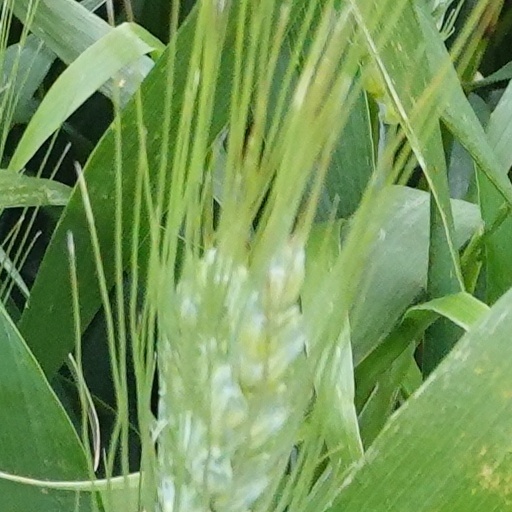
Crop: wheat